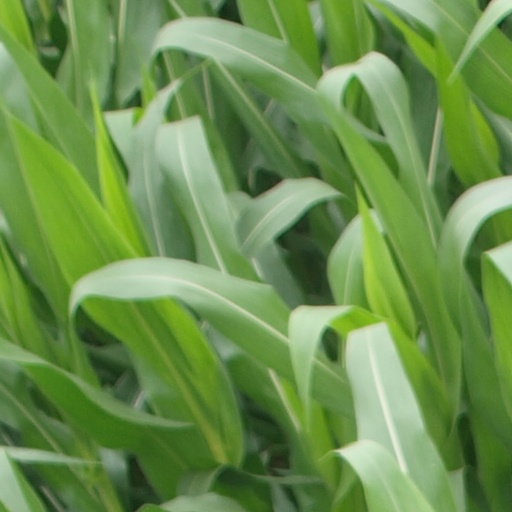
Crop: maize; corn